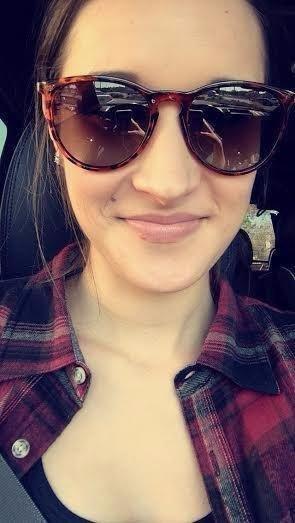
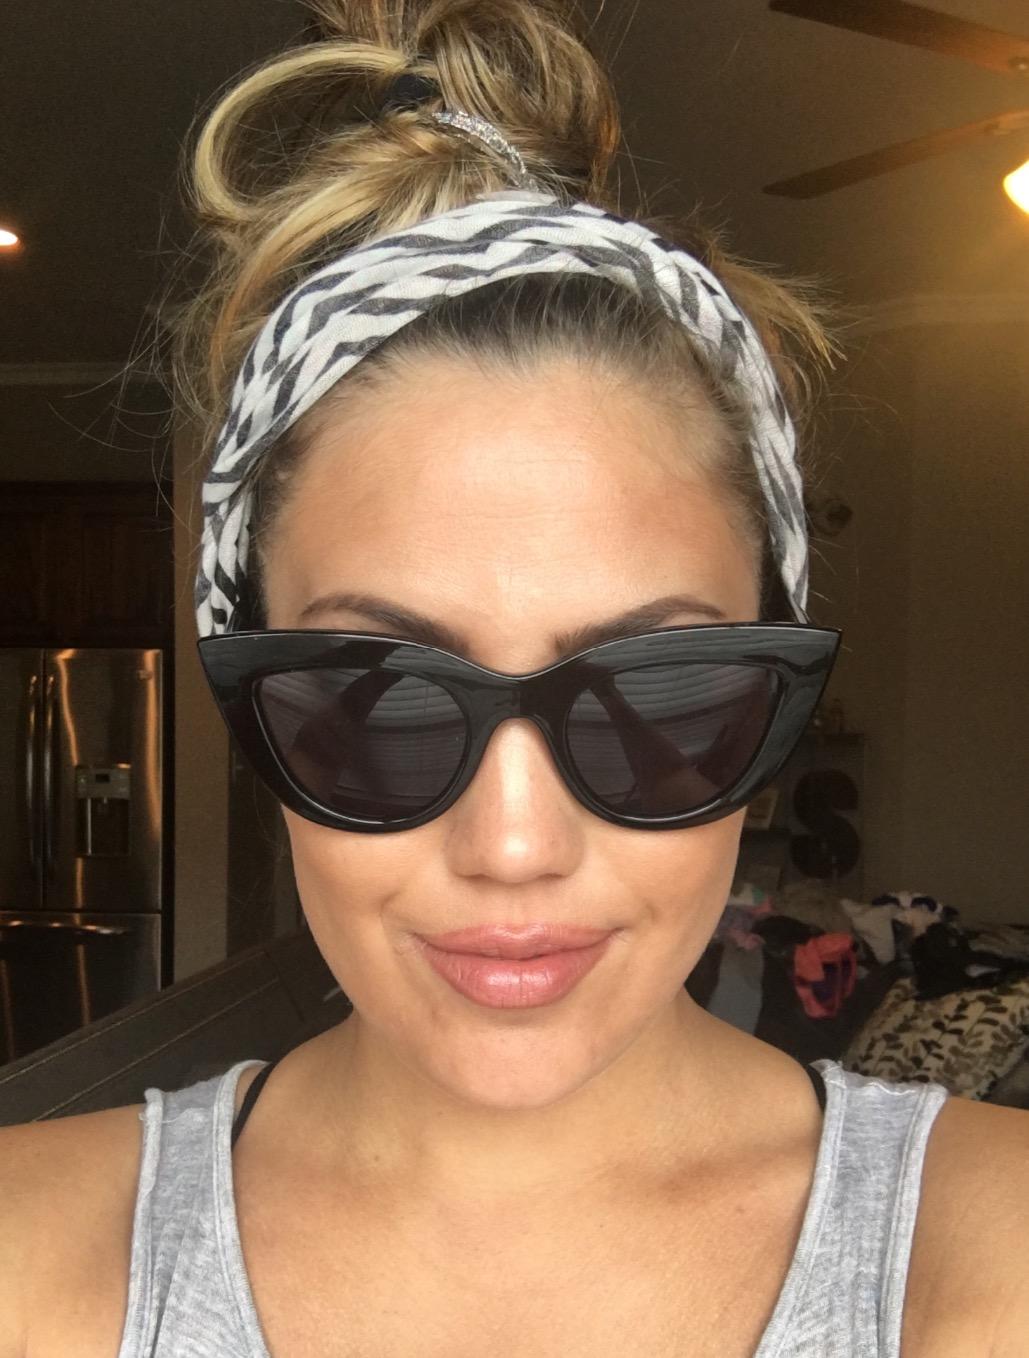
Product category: accessories_sunglasses
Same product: no